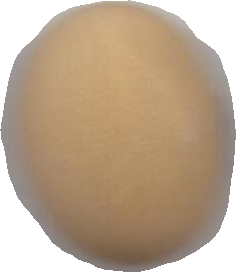
Variety: Anjasmoro